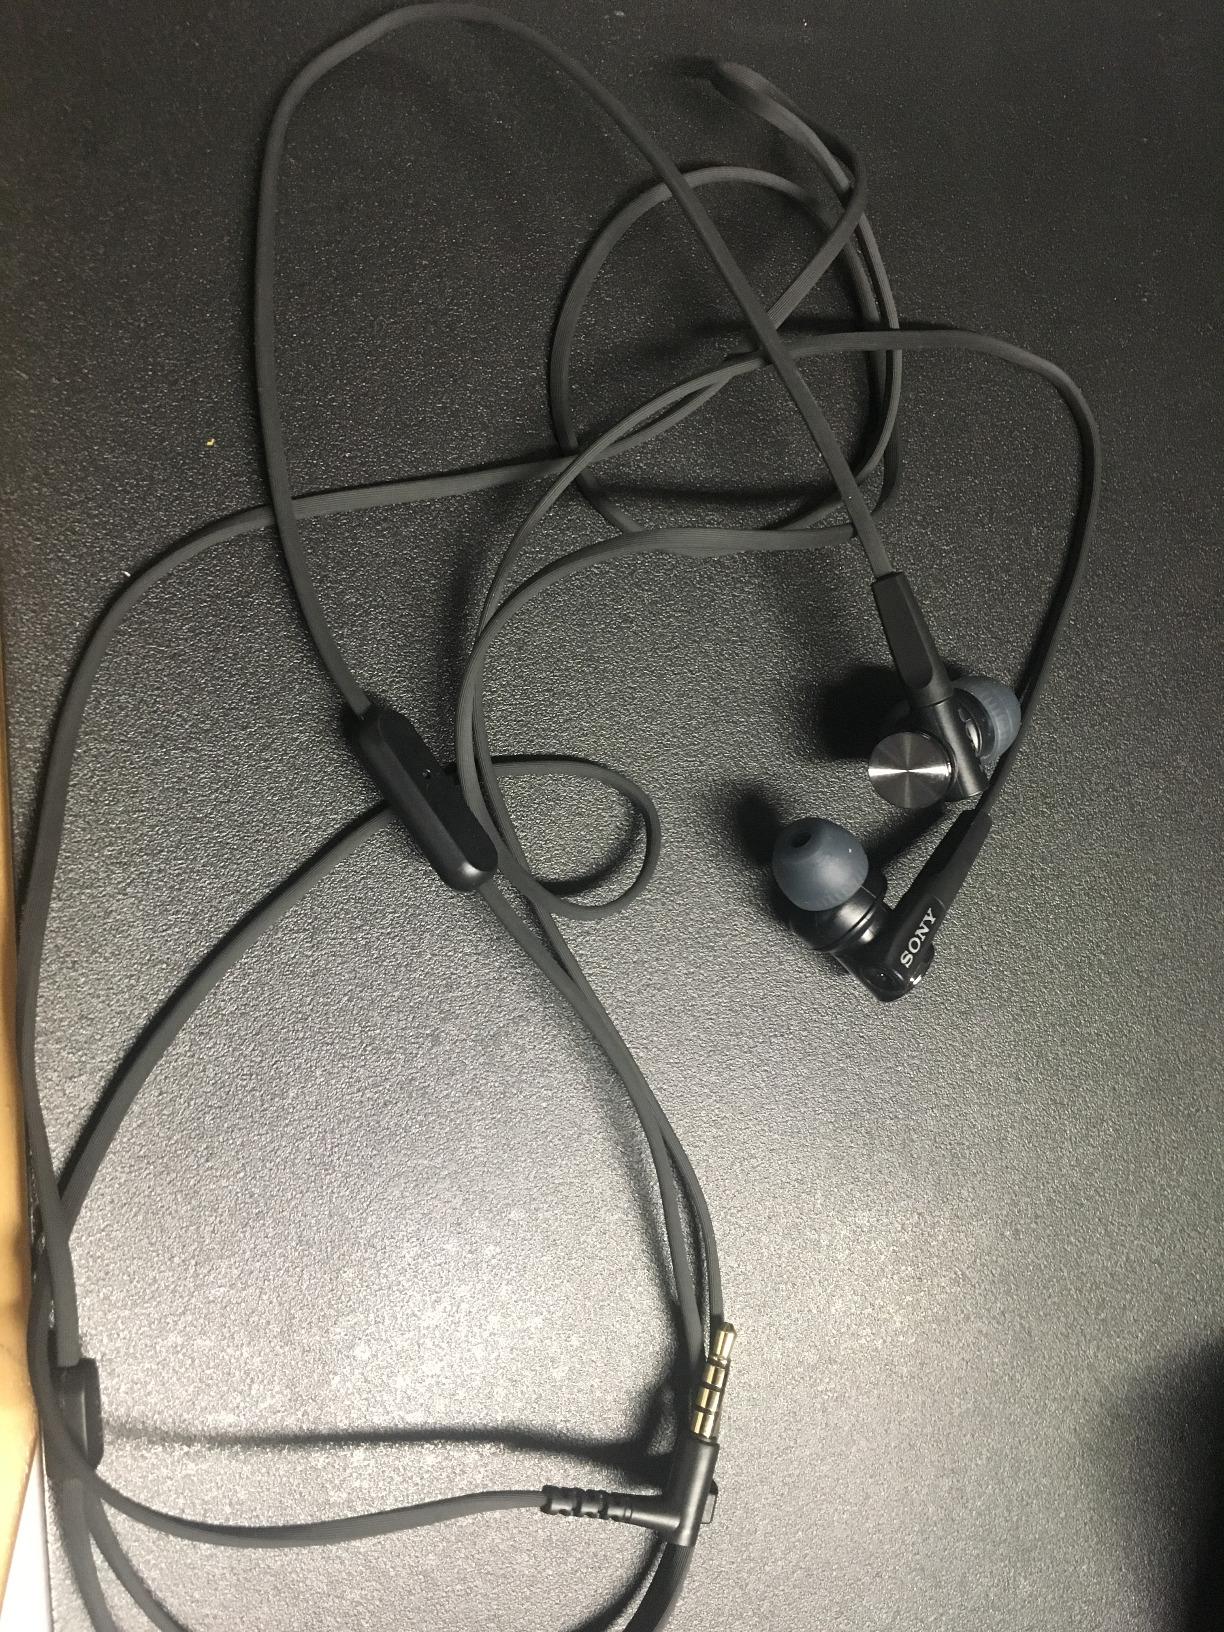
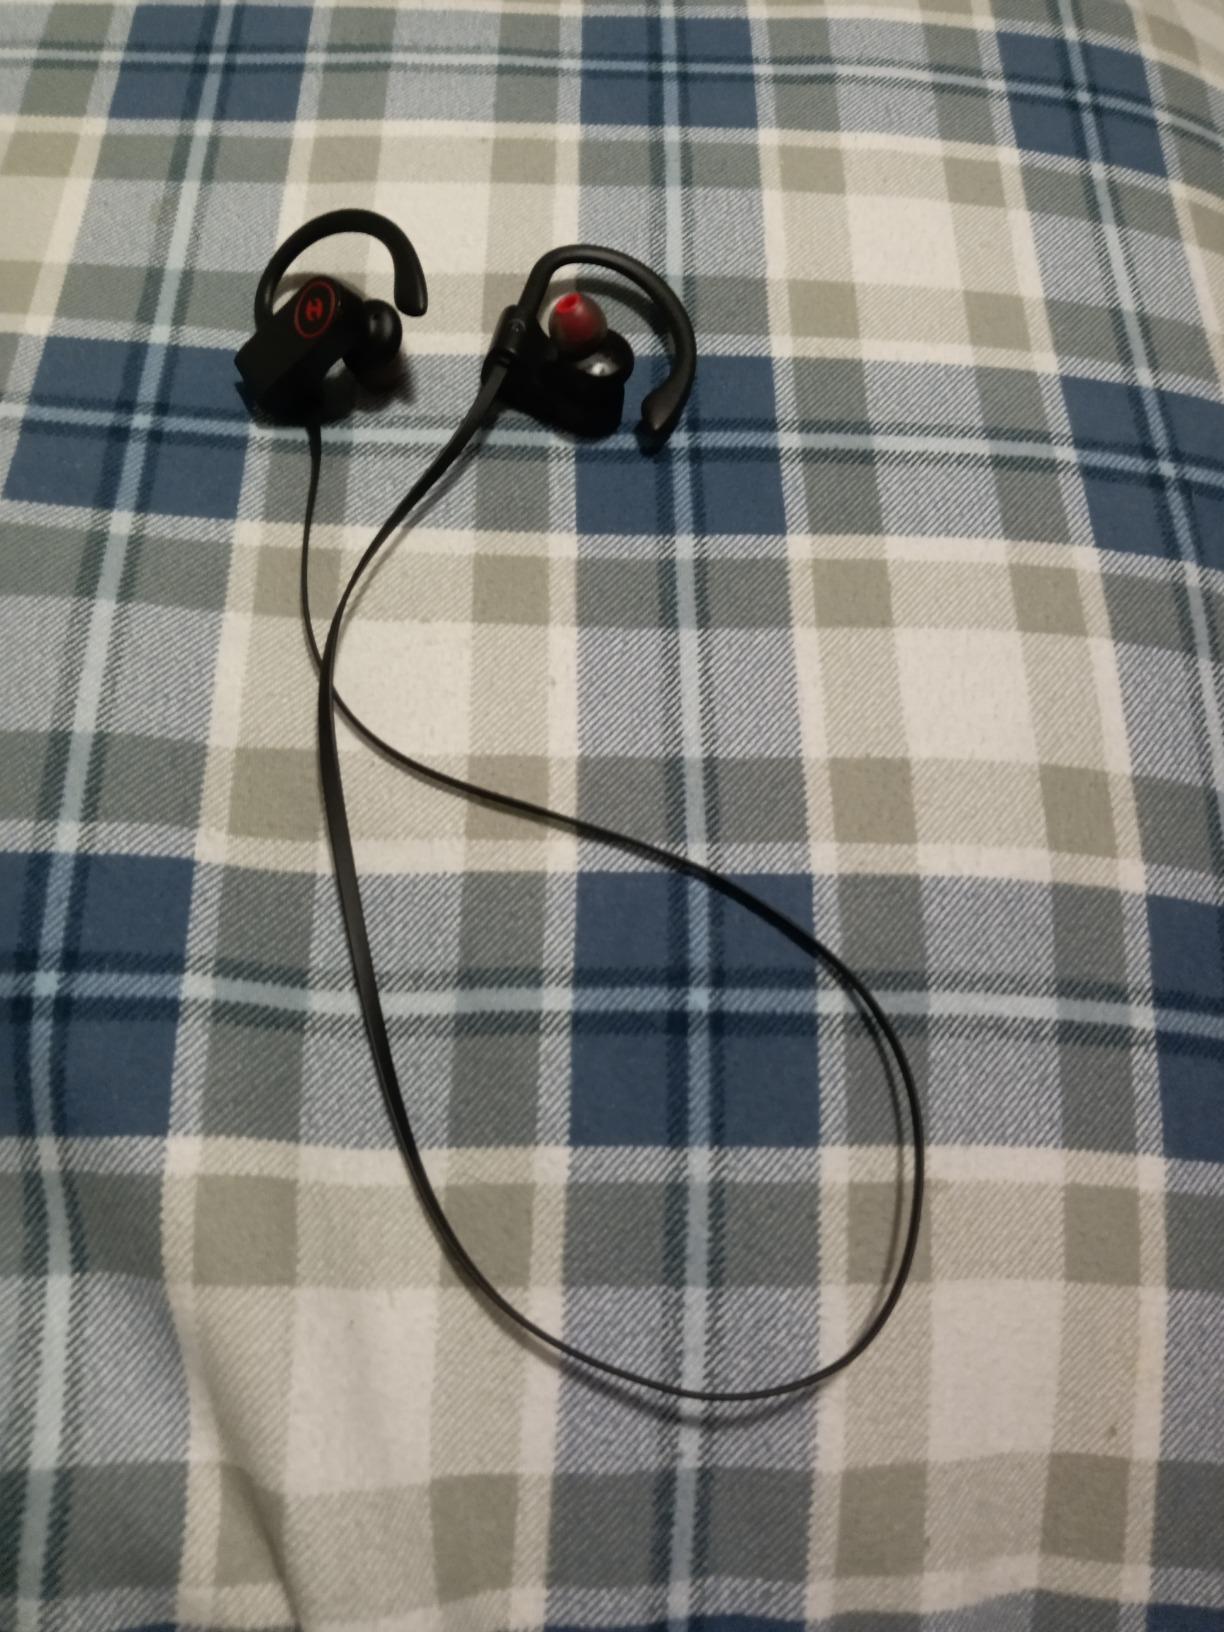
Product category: headphones
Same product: no